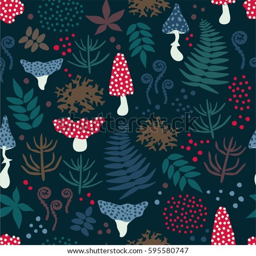
decorative seamless pattern with mushrooms , ferns , leaves and moss on a black background .